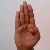
The image shows a hand gesture representing the letter 'B' in Indian Sign Language.